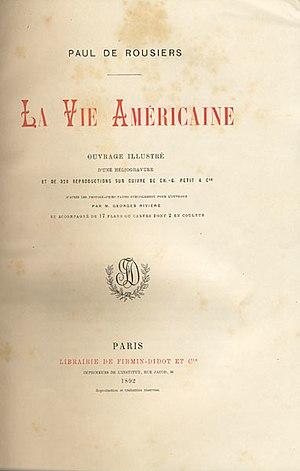
Paul de Rousiers est un économiste français.